Vlad Chiricheș

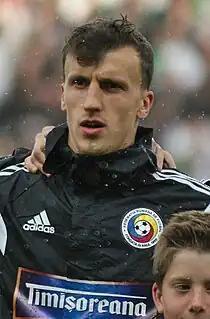
Chiricheș with Romania in 2014

Vlad Iulian Chiricheș (born 14 November 1989) is a Romanian professional footballer who plays for Liga I club FCSB and the Romania national team. Primarily a centre-back, he can also be deployed as a right-back or a defensive midfielder.